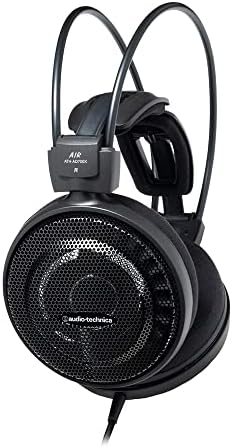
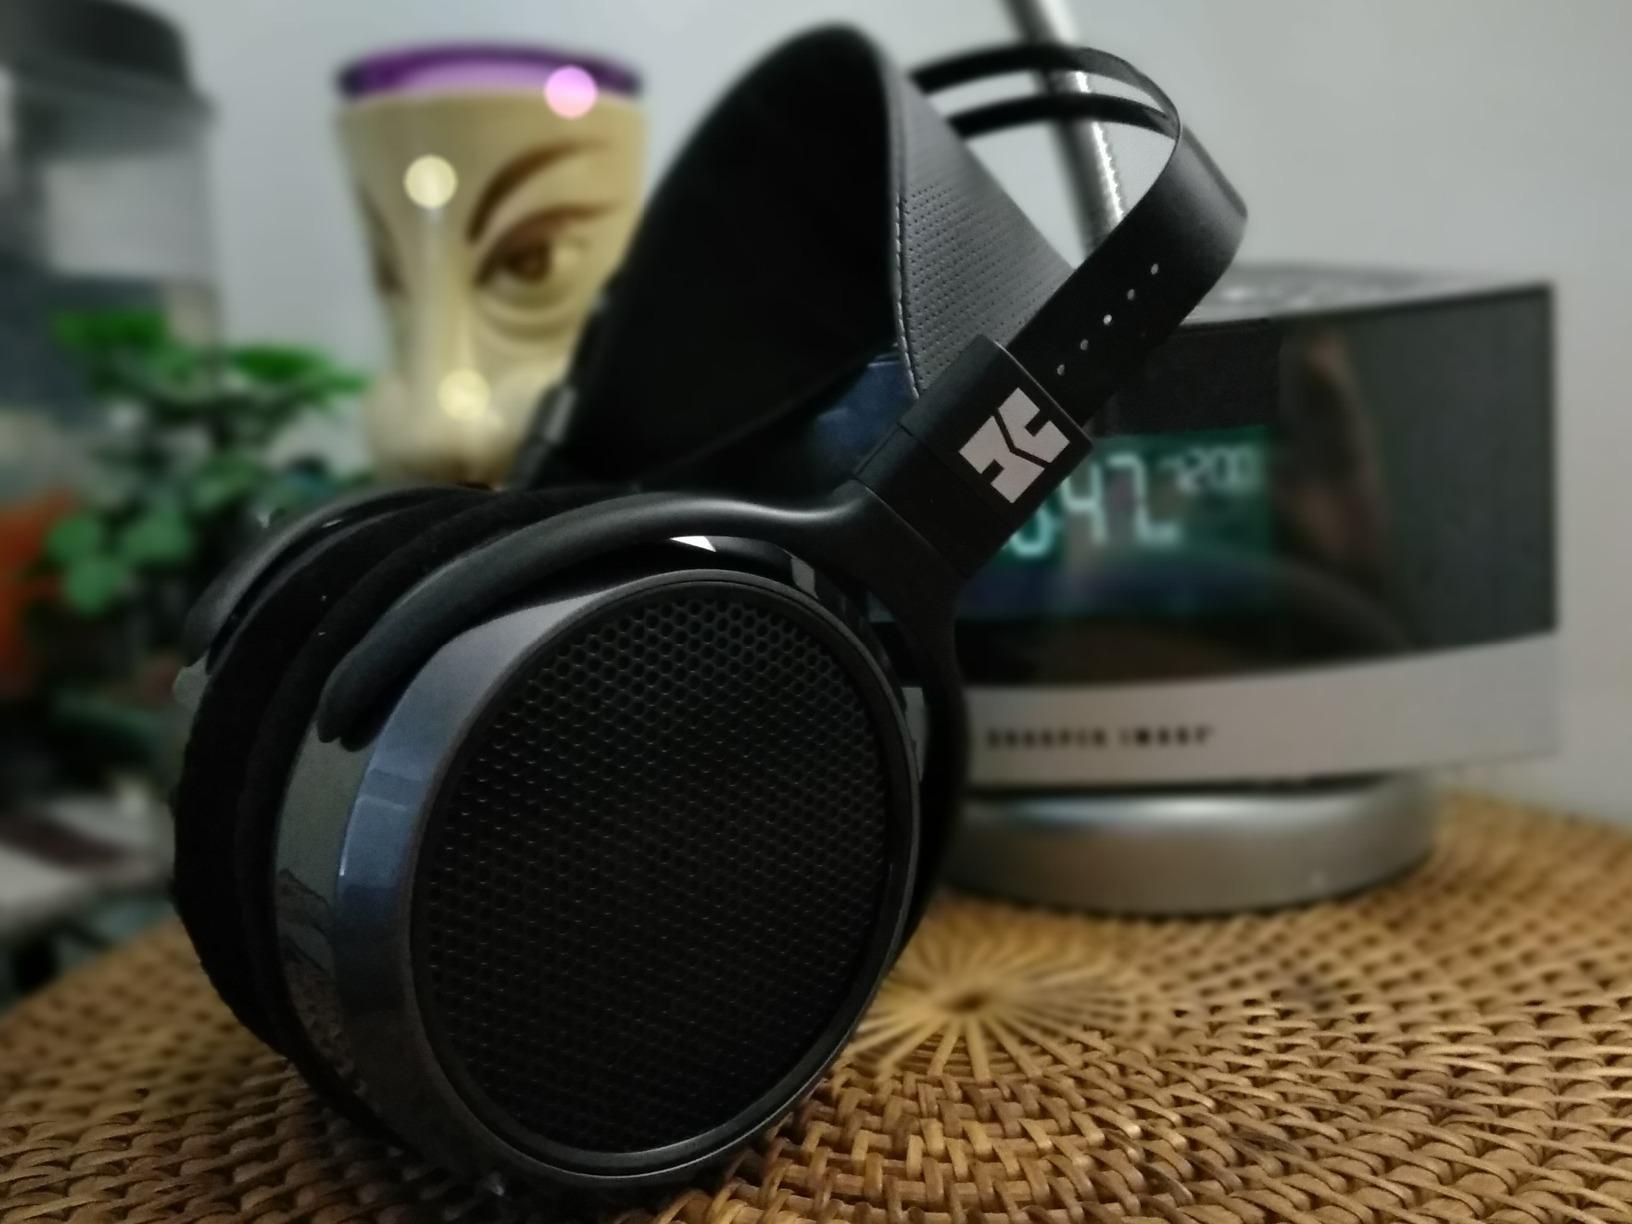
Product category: headphones
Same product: no